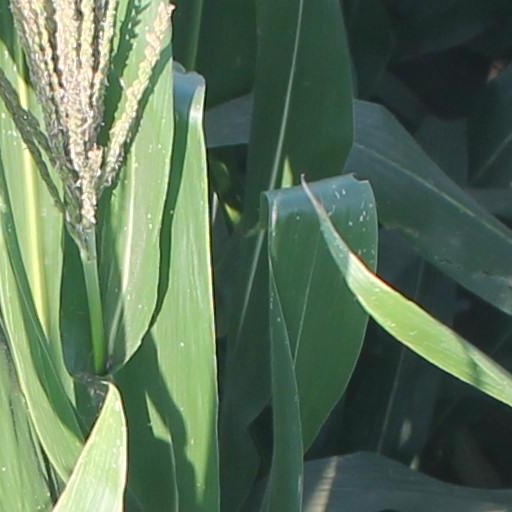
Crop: maize; corn